Hameur Hizem

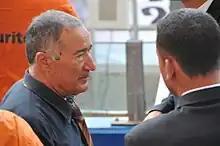
Hizem in 2009

Ameur Hizem (22 September 1937 – 4 September 2023) was a Tunisian football manager who coached the Tunisia national team. Hizem died on 4 September 2023, at the age of 85.